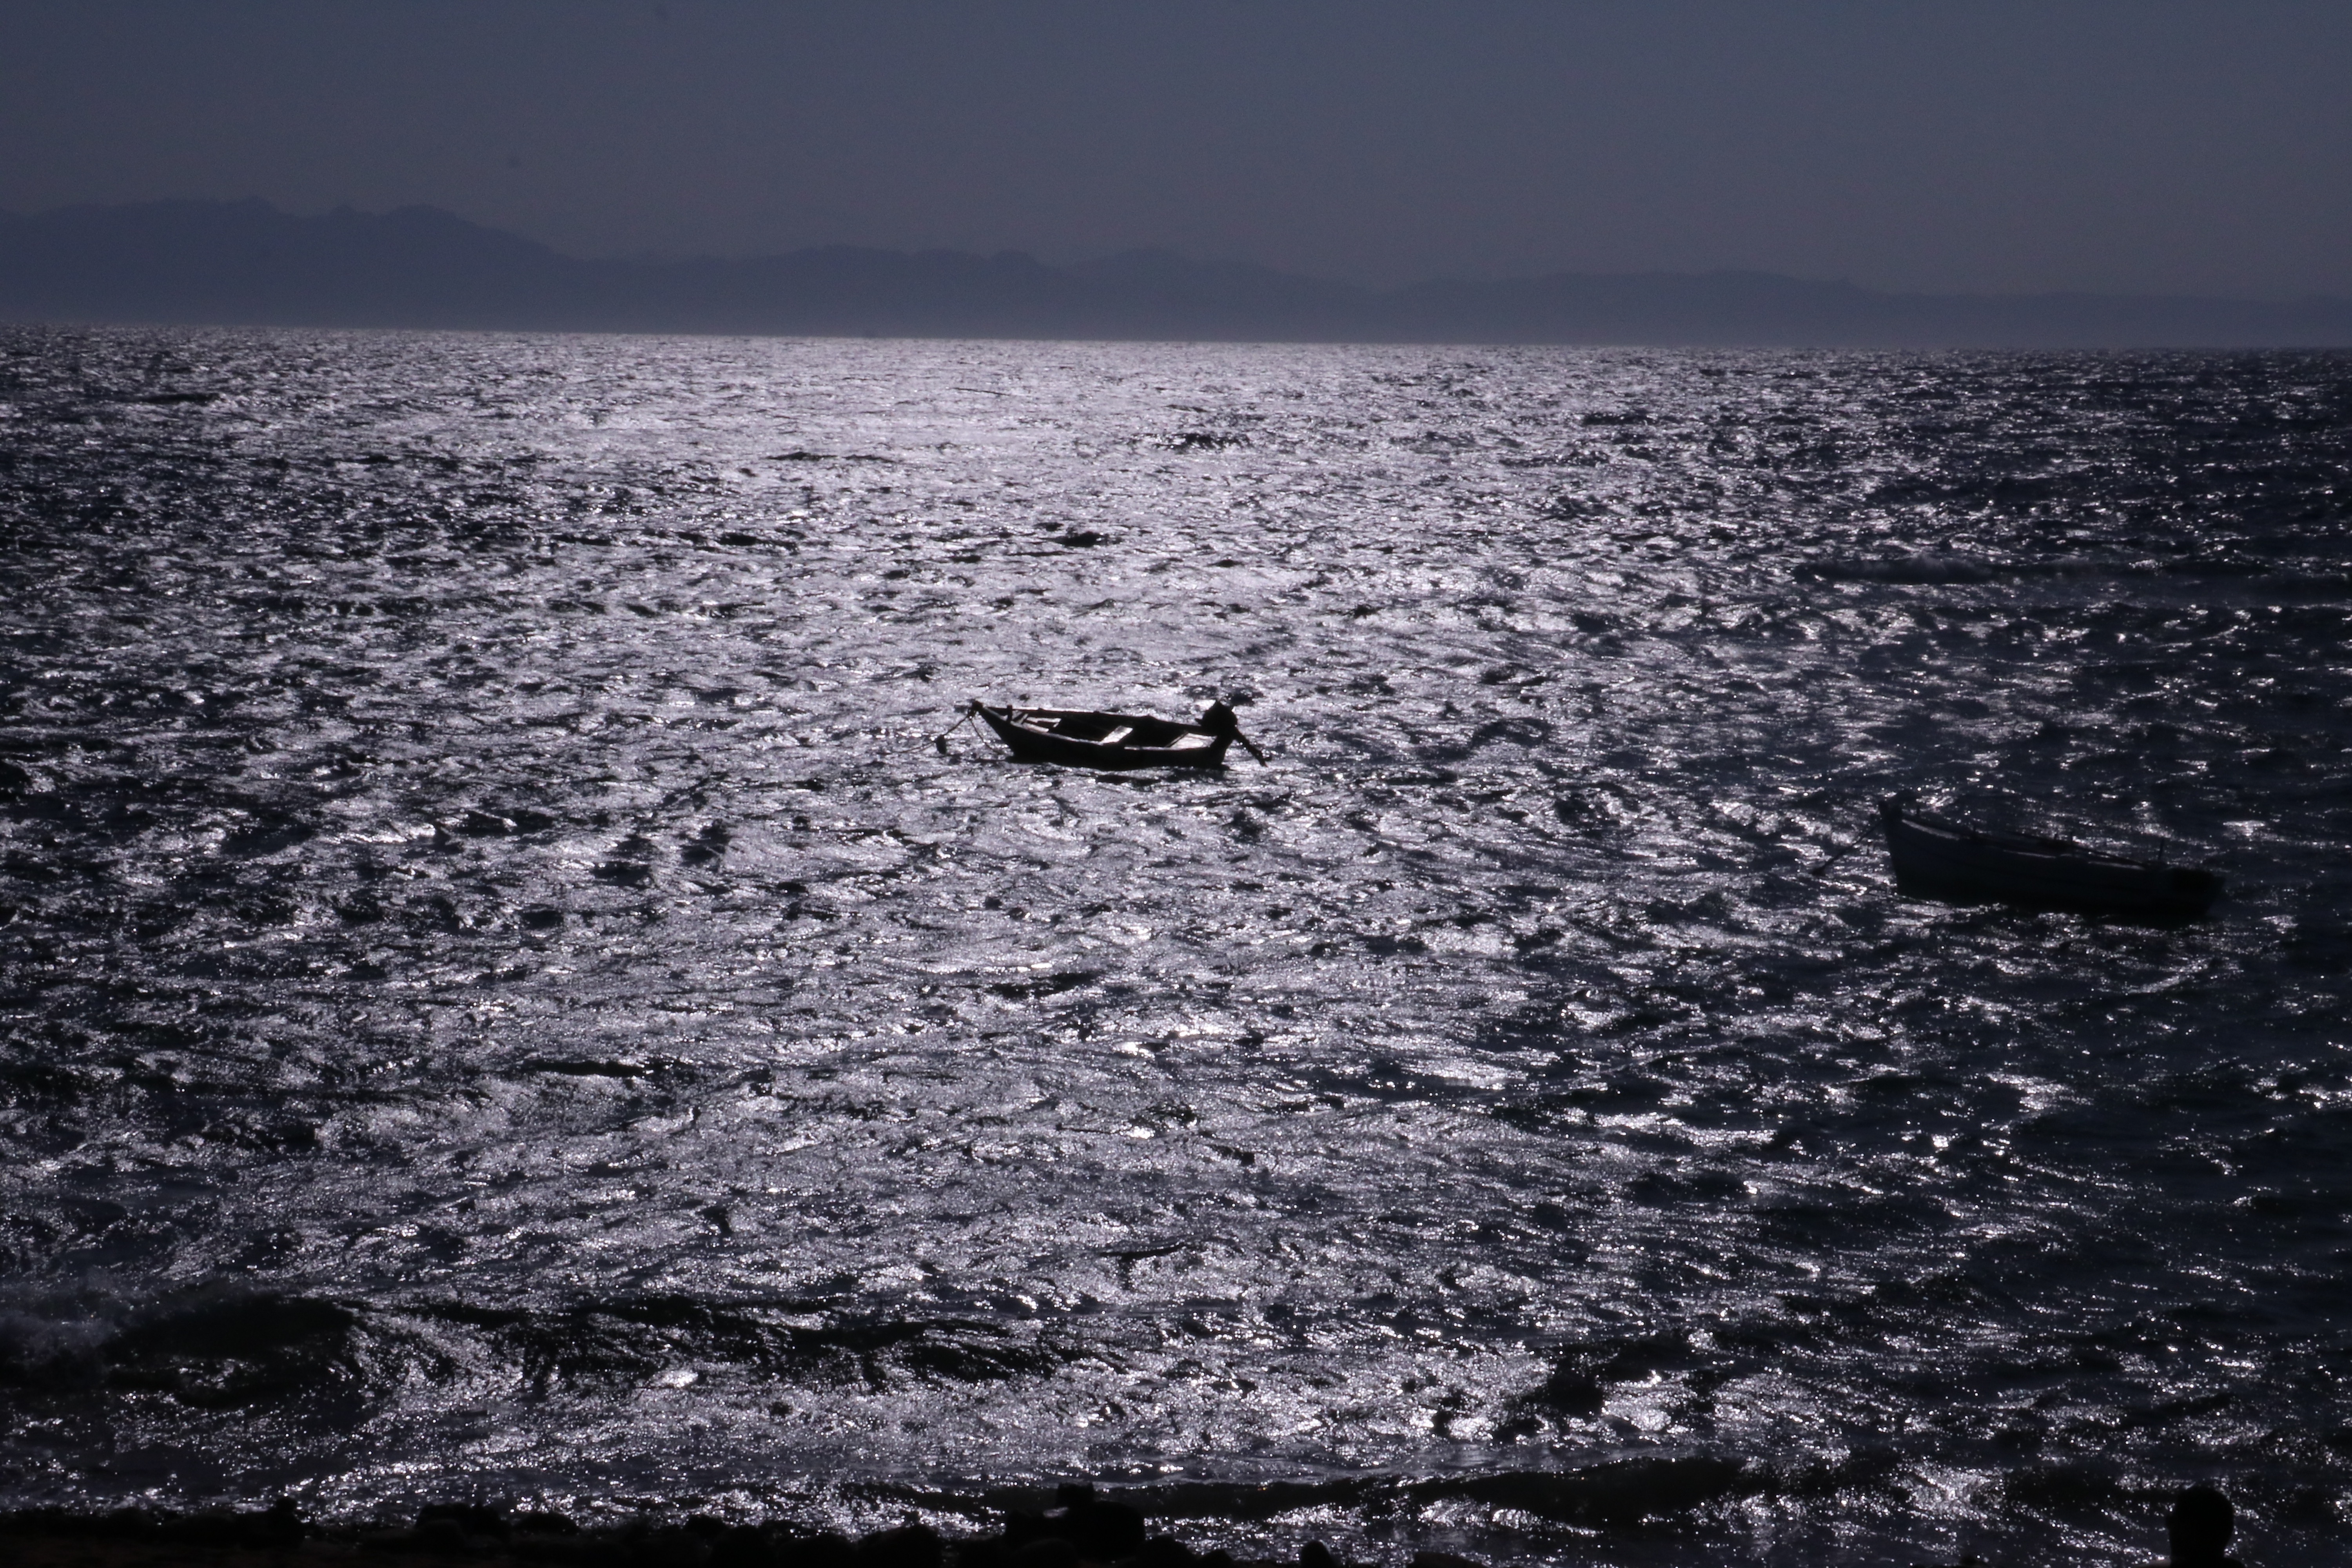
sea, coast, water, rock, ocean, horizon, black and white, shore, wave, ice, reflection, darkness, monochrome, monochrome photography, mudflat, wind wave